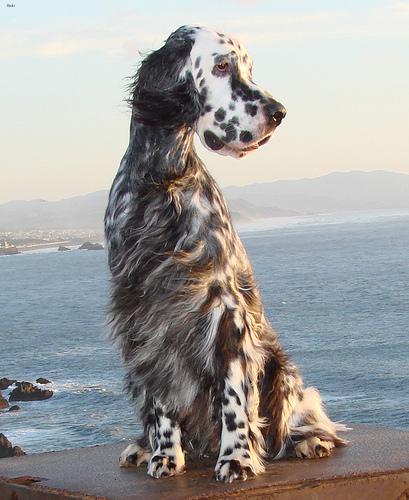
Breed: english setter